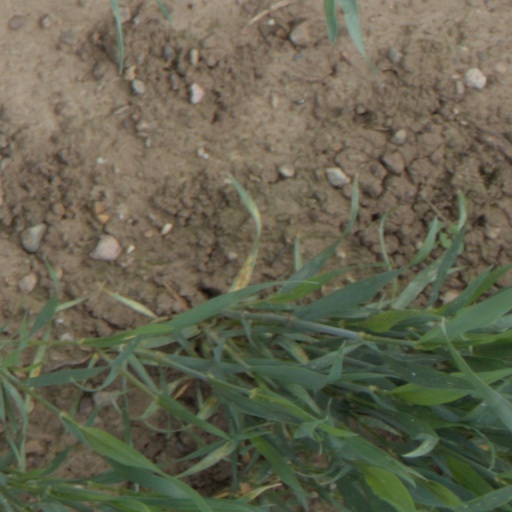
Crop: wheat